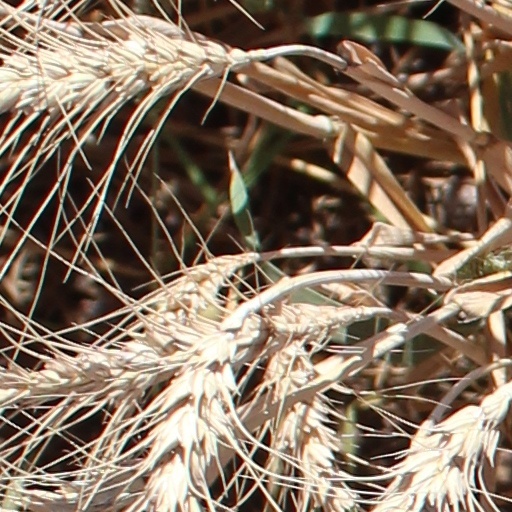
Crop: wheat